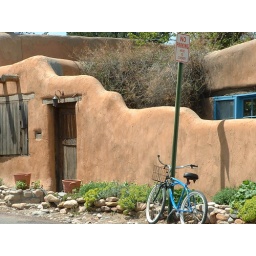
Check out the bike leaned up against the No Parking sign - irony